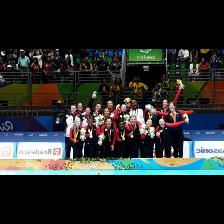
Label: Human